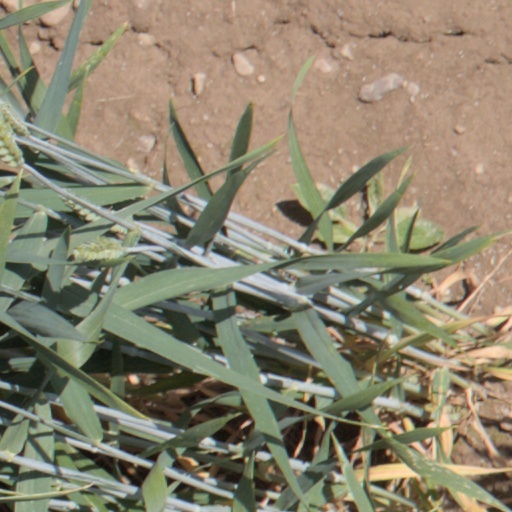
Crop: wheat